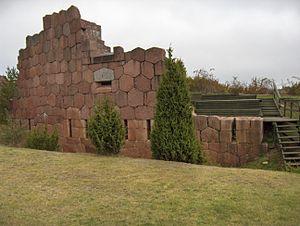
Bomarsund est une forteresse du XIXᵉ siècle située sur les Îles Åland.